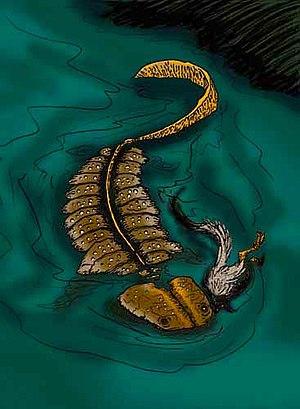
Les temnospondyles ou Temnospondyli forment un taxon éteint regroupant un nombre important et extrêmement varié de tétrapodes de quelques centimètres à près de sept mètres de longueur qui ont prospéré dans le monde entier pendant environ 280 millions d'années, du Carbonifère jusqu'au milieu du Crétacé, avec une grande diversification au Permien et au Trias. Leurs fossiles ont été trouvés sur tous les continents. Ils se sont adaptés à un large éventail d'habitats, notamment en eau douce, sur terre et même dans les milieux marins côtiers.